IndyCar Series

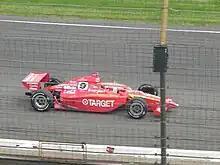
G-Force GF05 IRL car in which Juan Pablo Montoya won the 2000 Indianapolis 500.

Starting with the 2003 season, the series rules were changed to require chassis manufacturers to be approved by the league before they could build cars. Prior to that, any interested party could build a car, provided it met the rules and was made available to customers at the league-mandated price. In total, four manufacturers have built IndyCar chassis.